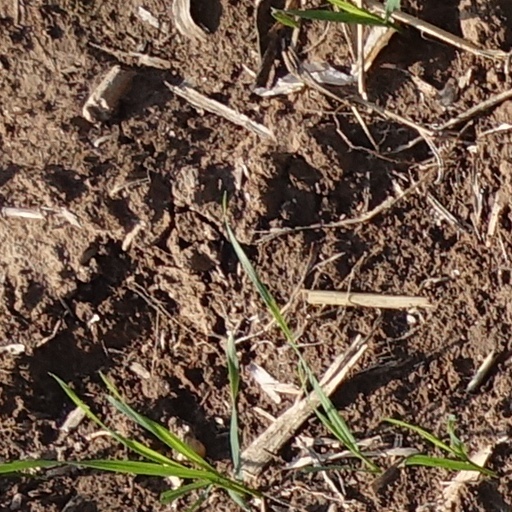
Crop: wheat